Question: Please indicate a possible affordance area of the bench that can be used for sitting on
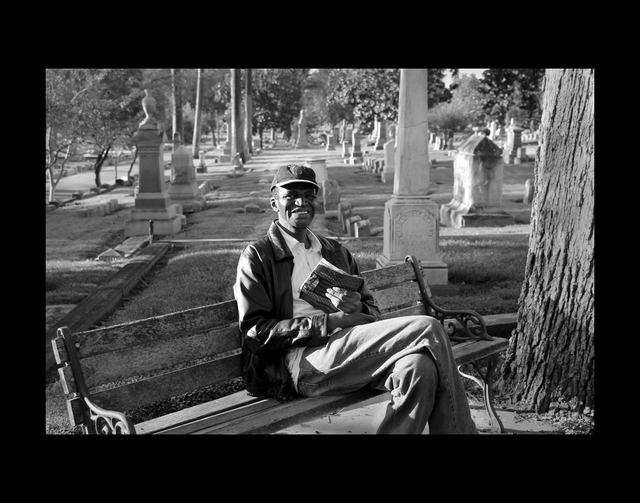
Answer: [95.5, 329, 501.5, 443]